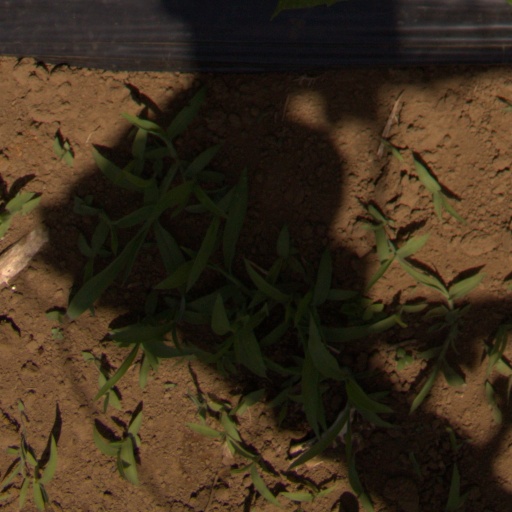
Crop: Jerusalem artichoke